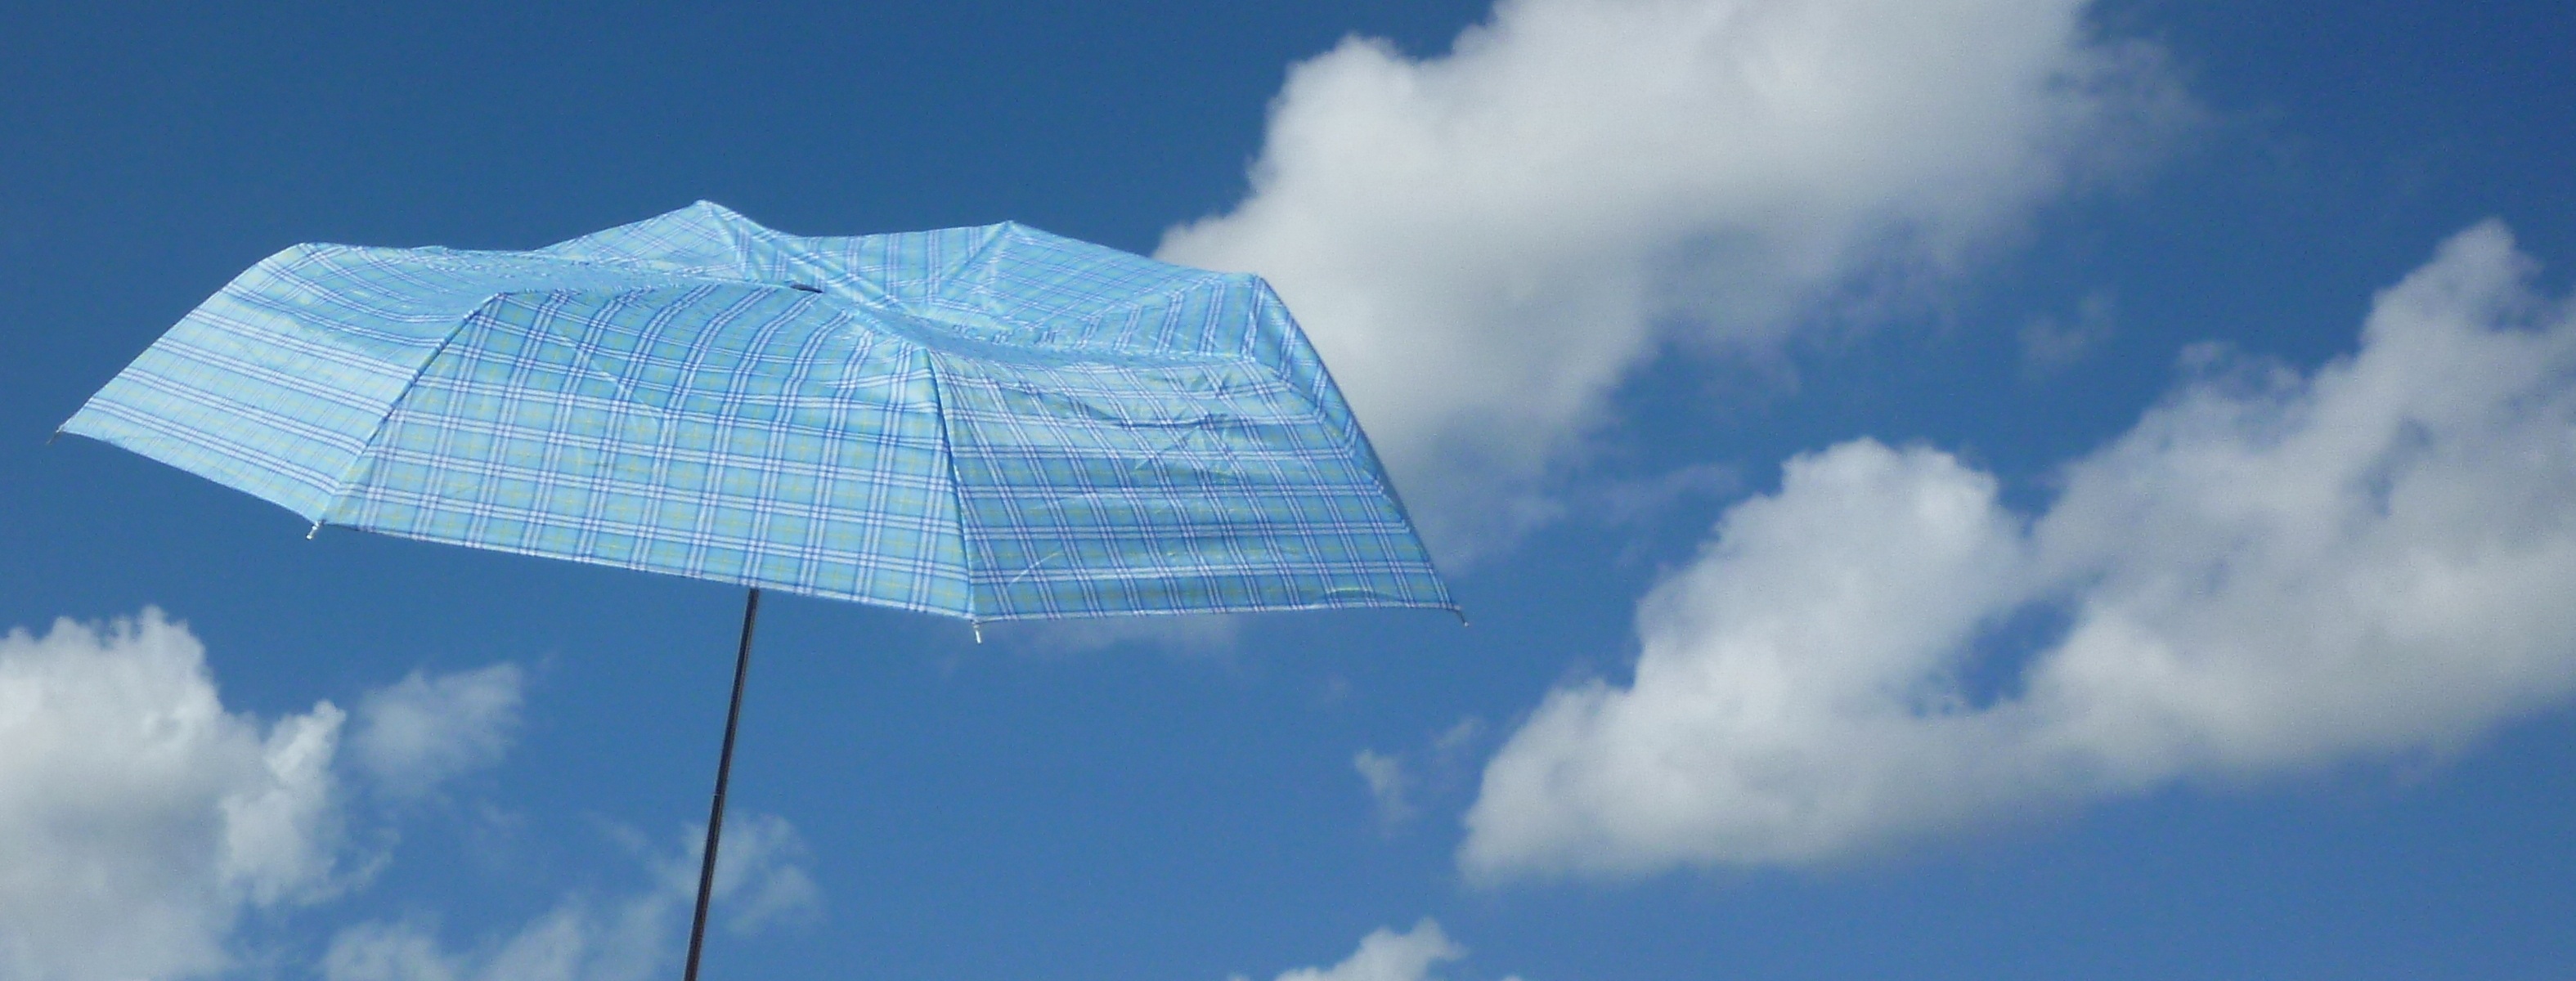
wing, cloud, sky, sunlight, air, wind, summer, travel, umbrella, banner, holiday, blue, season, blue sky, clouds, relaxation, background, parasol, cheerfulness, facebook background, meteorological phenomenon, carelessness, atmosphere of earth